Lha Charitable Trust

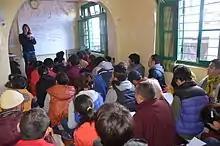
English Class at Lha

Language classes have taken place at Lha since 1999. Currently, 100 to 120 students participate in the language classes at Lha every month. Lha offers classes in English, French, Chinese, German and Tibetan daily, all at varying ability levels. In addition to traditional classroom sessions, Lha offers a daily English conversation class, for additional practice, with native English speakers; a tutoring program is also offered as a supplement for each language class. All courses are staffed by volunteer teachers and are open to the public.